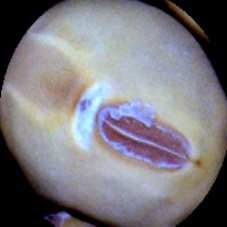
Label: Skin-damaged